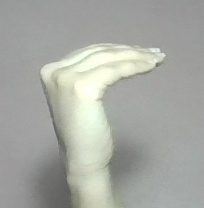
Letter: haa